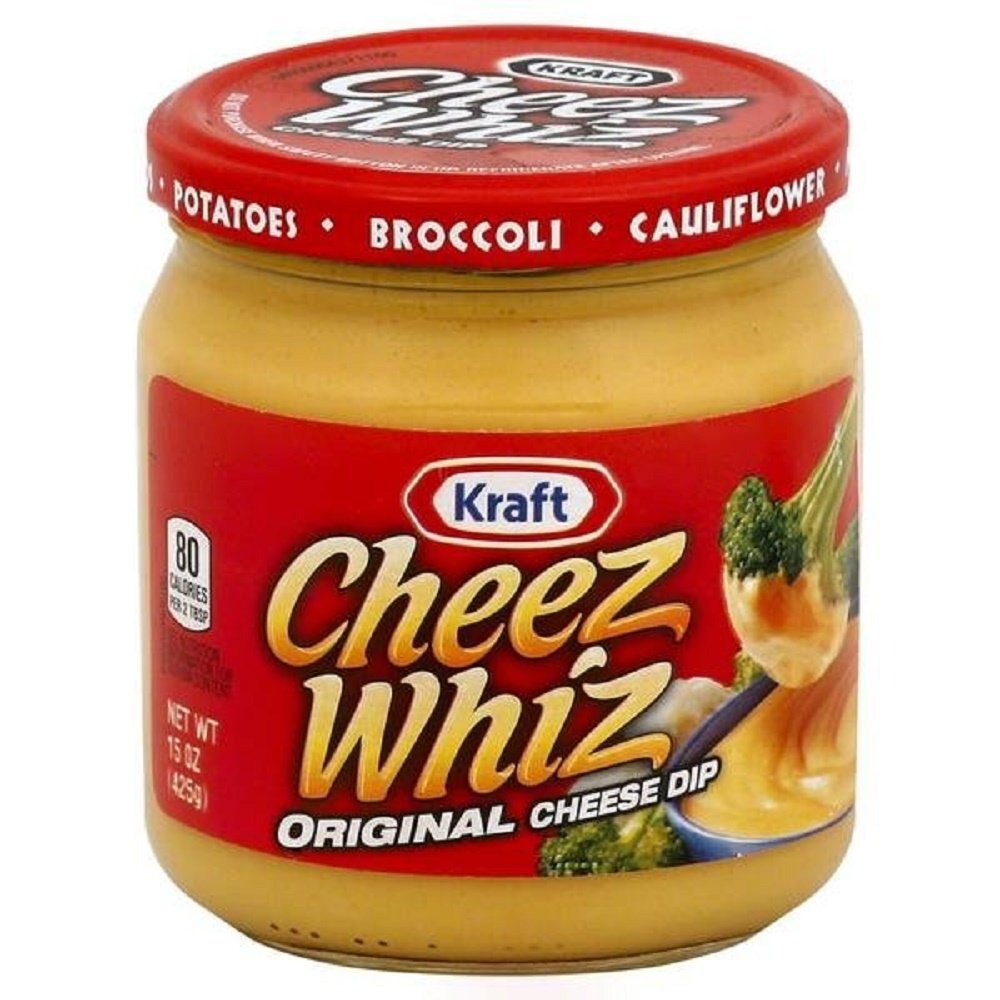
Item Name: Kraft, Cheez-Whiz, Original Cheese Dip, 15oz Glass Jar (Pack of 2)
Bullet Point 1: Cheez Whiz Original Dip. 15 Oz Jar.
Bullet Point 2: Original Kraft product. Pack of 2.
Product Description: The best dipping or spreading cheese.
Value: 30.0
Unit: Ounce

Price: 5.725